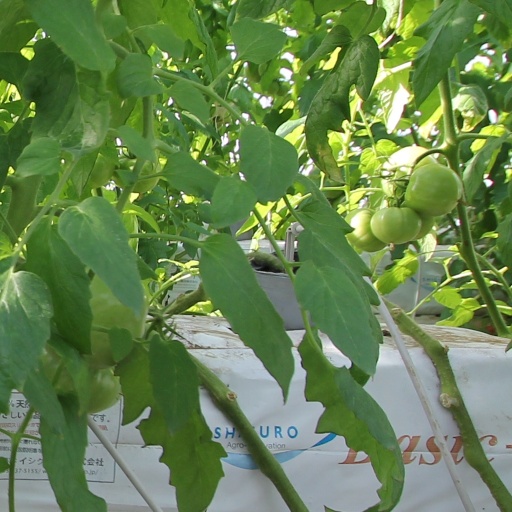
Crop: tomato